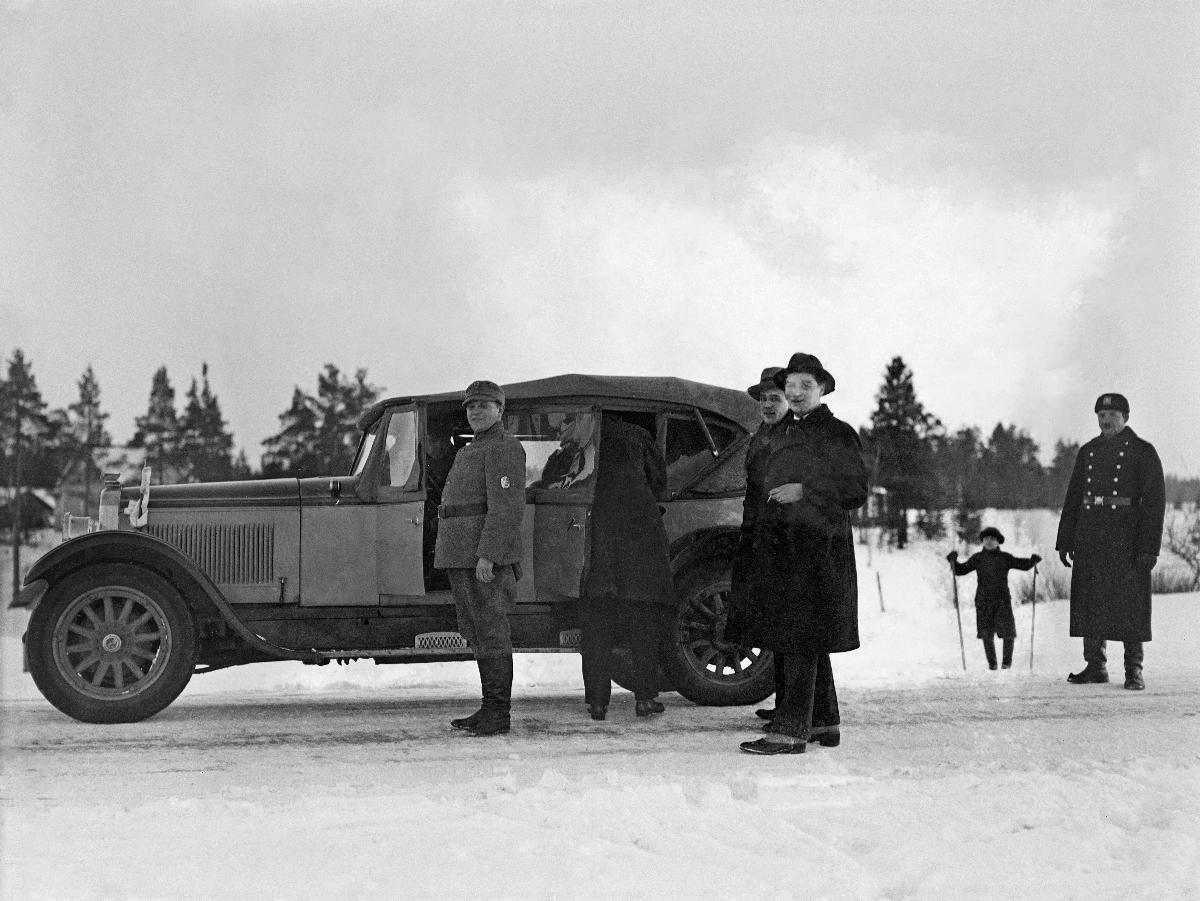
Mäntsälän kapina
Mäntsäläupproret; Mäntsälä rebellion
sisällön kuvaus: Mäntsälän kapina 27.2.-6.3.1932. Neuvottelijoiden auto rajalla, Kellokoskella. Vasemmalla tilanomistaja Pentti Sakkinen, auton ratin takana maanviljelijä A. Vuori. Svenska Dagbladetin ja Hufvudstadsbladetin journalistit mustissa takeissa. Suksilla utelias kyläläinen ja oikealla poliisikonstaapeli. content description: Mäntsälä rebellion 27.2.-6.3.1932. The car of the negotiators at the border. innehållsbeskrivning: Mäntsäläupproret 27.2.-6.3.1932. Förhandlarnas bil vid gränsen till "no man's land", vid polisposten i Mariefors. Till vänster godsägare Pentti Sakkinen i skyddskårsuniform. Bakom bilratten jordbrukaren A. Vuori. Svenska Dagbladets och Hufvudstadsbladets utsända journalister klädda i svart. På skidor en nyfiken bybo och till höger poliskonstapeln.
Kuvaaja: Sundström, Hugo, kuvaaja
Vuosi: 1932
Paikka: Suomi; Suomi, Uusimaa, Tuusula, Kellokoski Tuusula
Aiheet: politiikka; äärioikeistolaisuus; lapuanliike; kapinat; suojeluskunnat; HBL; politics; far right; Lapua movement; insurgencies; right-wing extremism; rebellion; civil guard; civil guards; politik; högerextremism; Lapporörelsen; uppror; lapporörelsen; skyddskåren; kravaller; skyddskårer